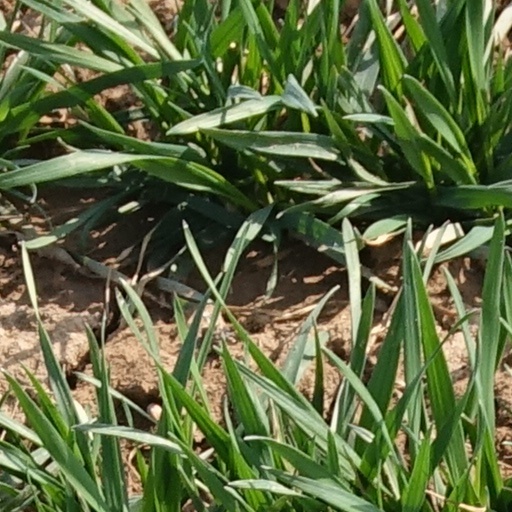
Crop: wheat